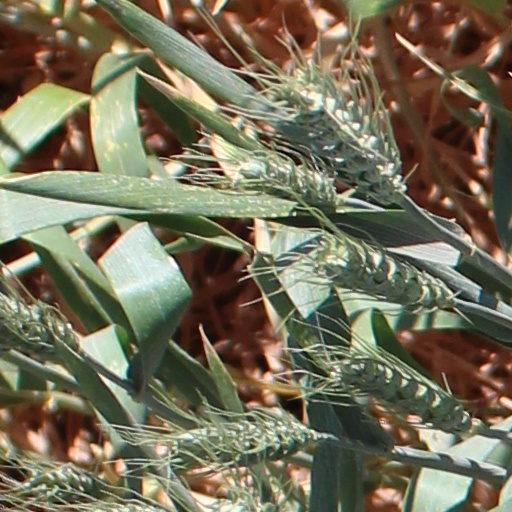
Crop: wheat